Death of Conrad Roy

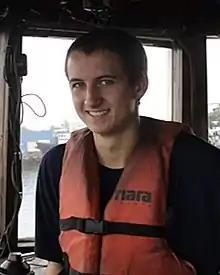
Conrad Roy

Conrad Henri Roy III (September 12, 1995 – July 12, 2014) was an American marine salvage captain who died by suicide at the age of 18. His girlfriend, 17-year-old Michelle Carter, had encouraged him in text messages to kill himself.